Merkur

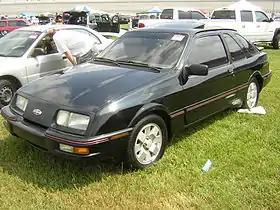
Merkur XR4Ti

Introduced for 1985 as the introductory Merkur vehicle, the Merkur XR4Ti was a performance-oriented hatchback. Sized nearly identically to the Ford Mustang hatchback, the XR4Ti was a slightly rebodied version of the Ford Sierra XR4i, the mid-range sporting model of the Sierra. Its name highlighted its turbocharged engine (see below), eschewing anything that might conflict with General Motors' branding, e.g., the GMC Sierra and Oldsmobile Cutlass Ciera nameplates.